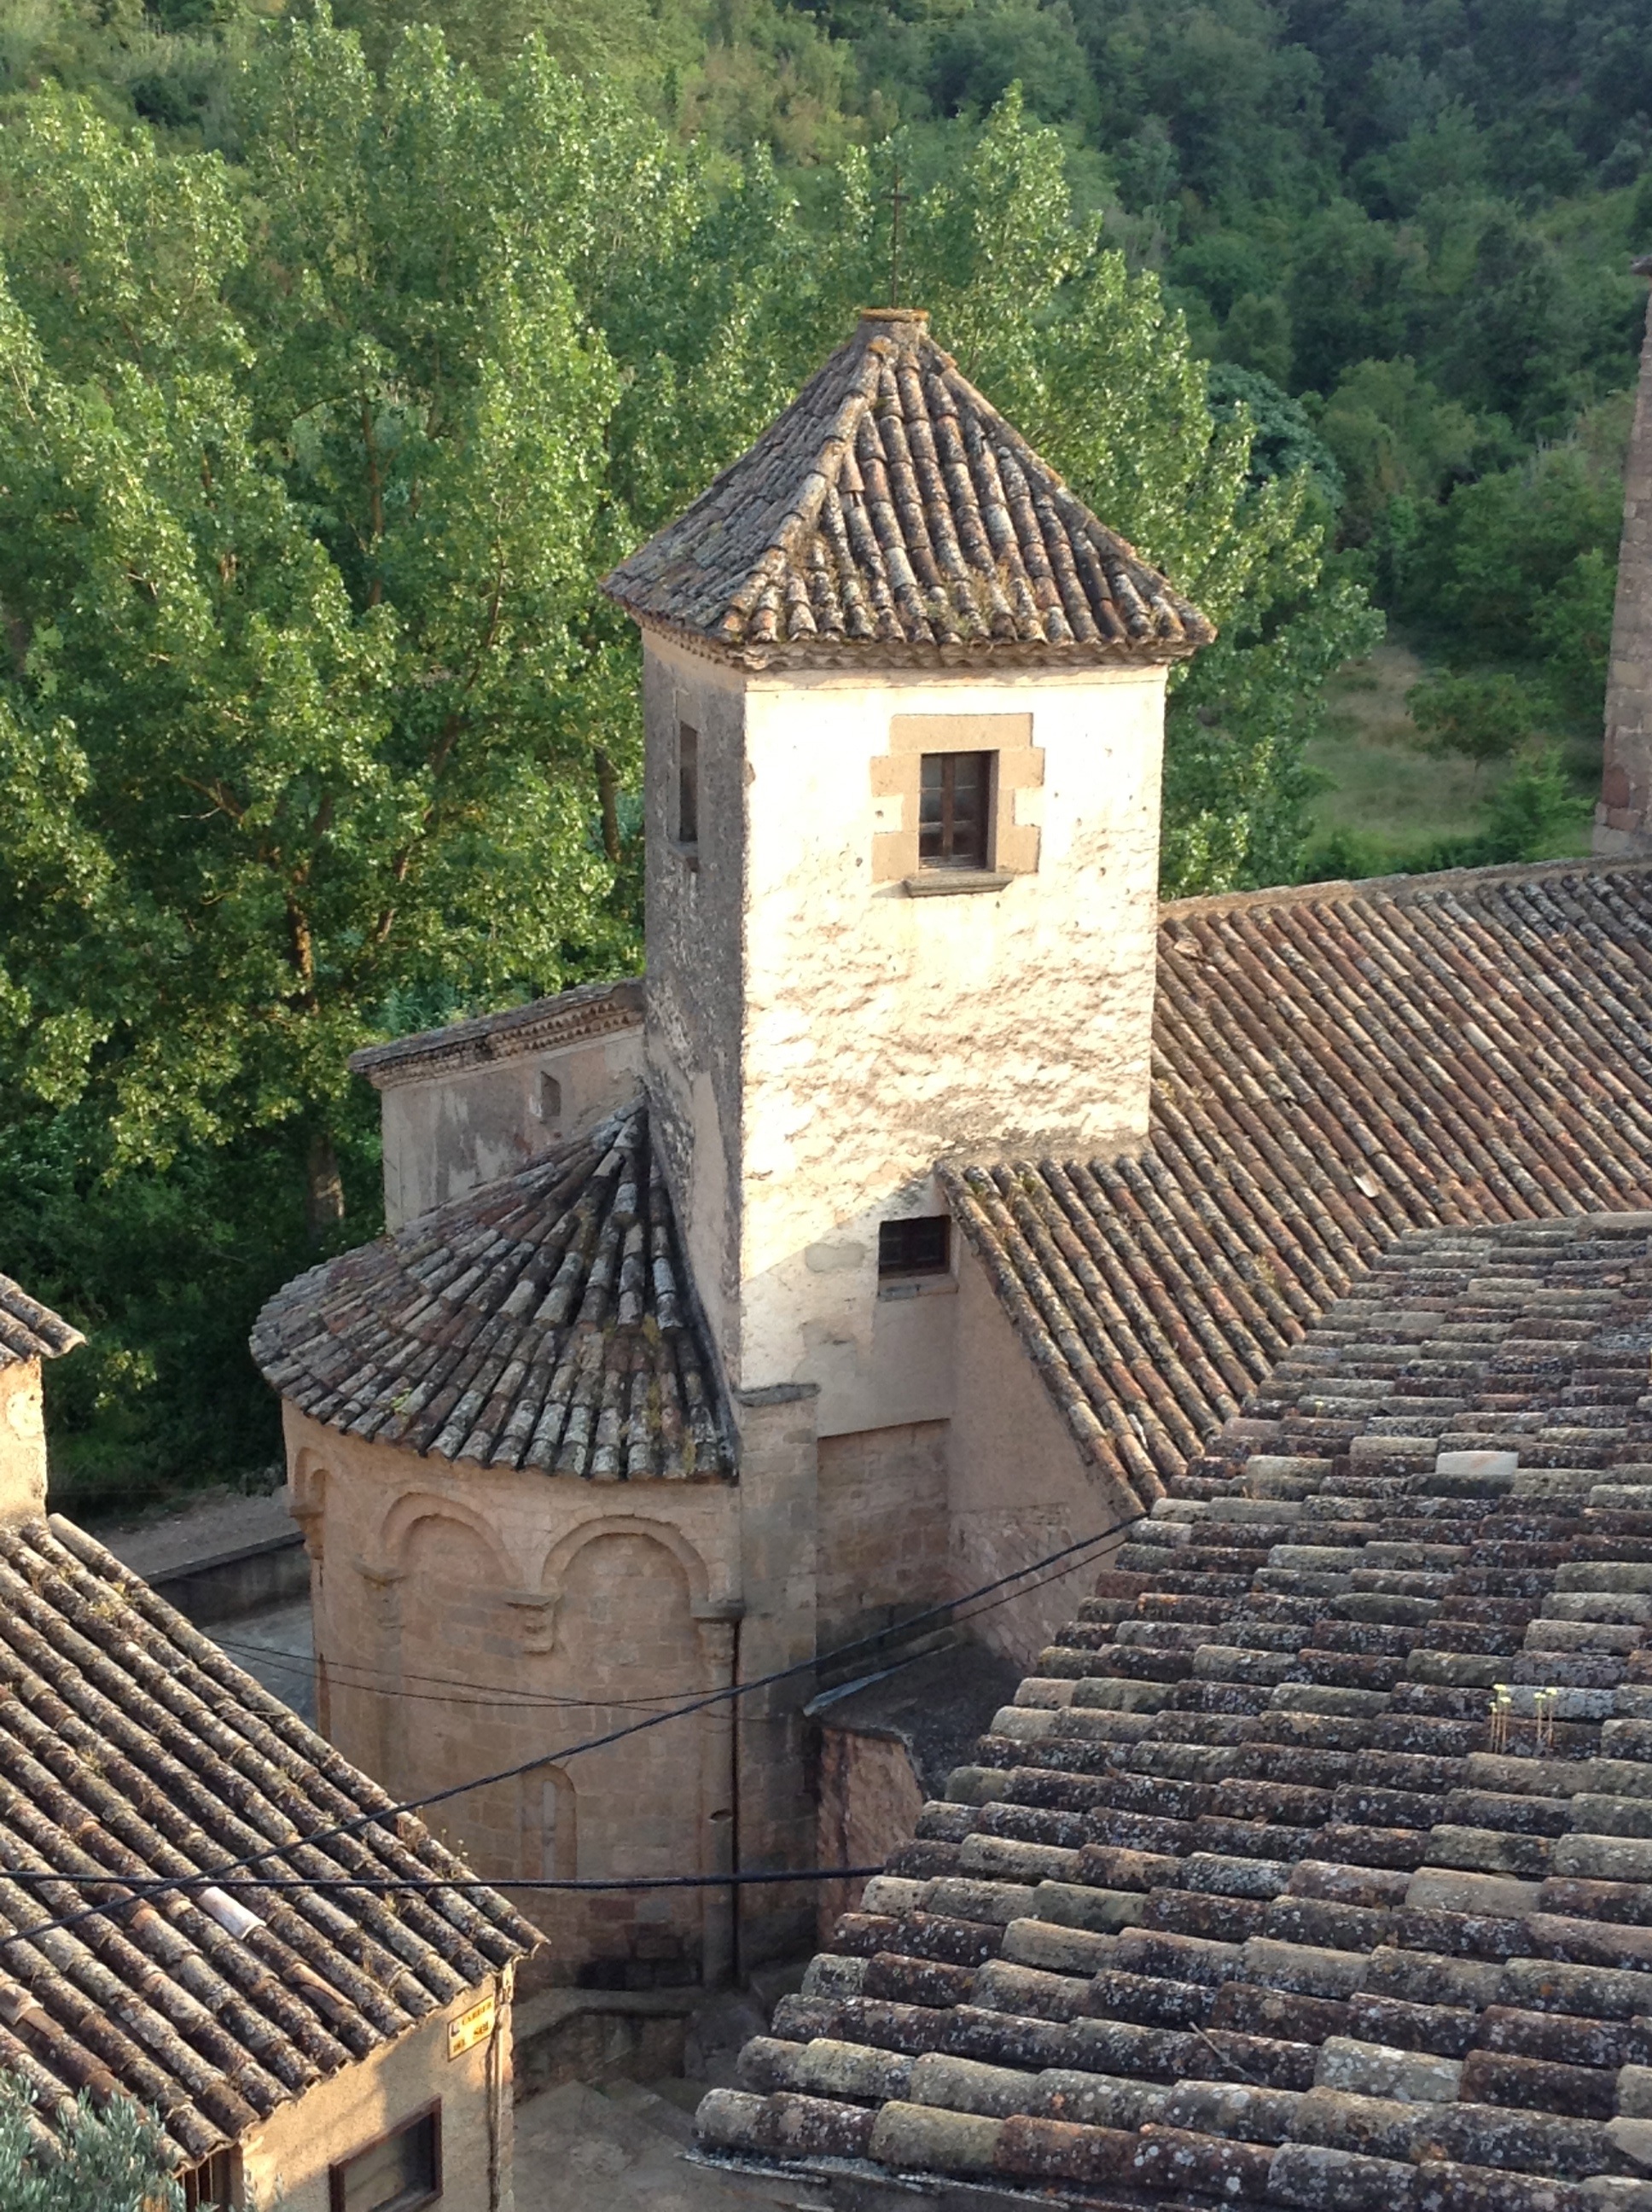
building, village, cottage, chapel, place of worship, monastery, shrine, bages, romanesque church, mura, ancient history